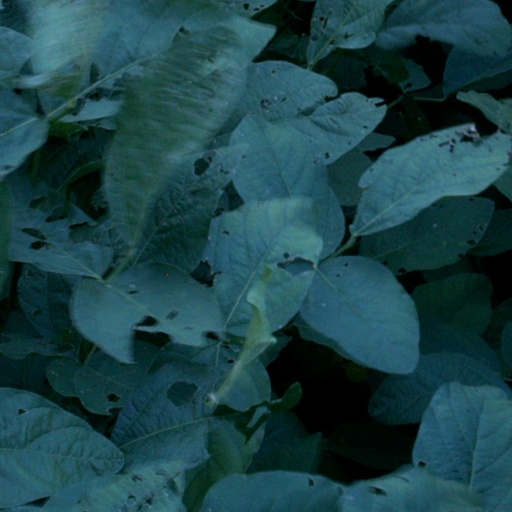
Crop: soybean